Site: brandenburg
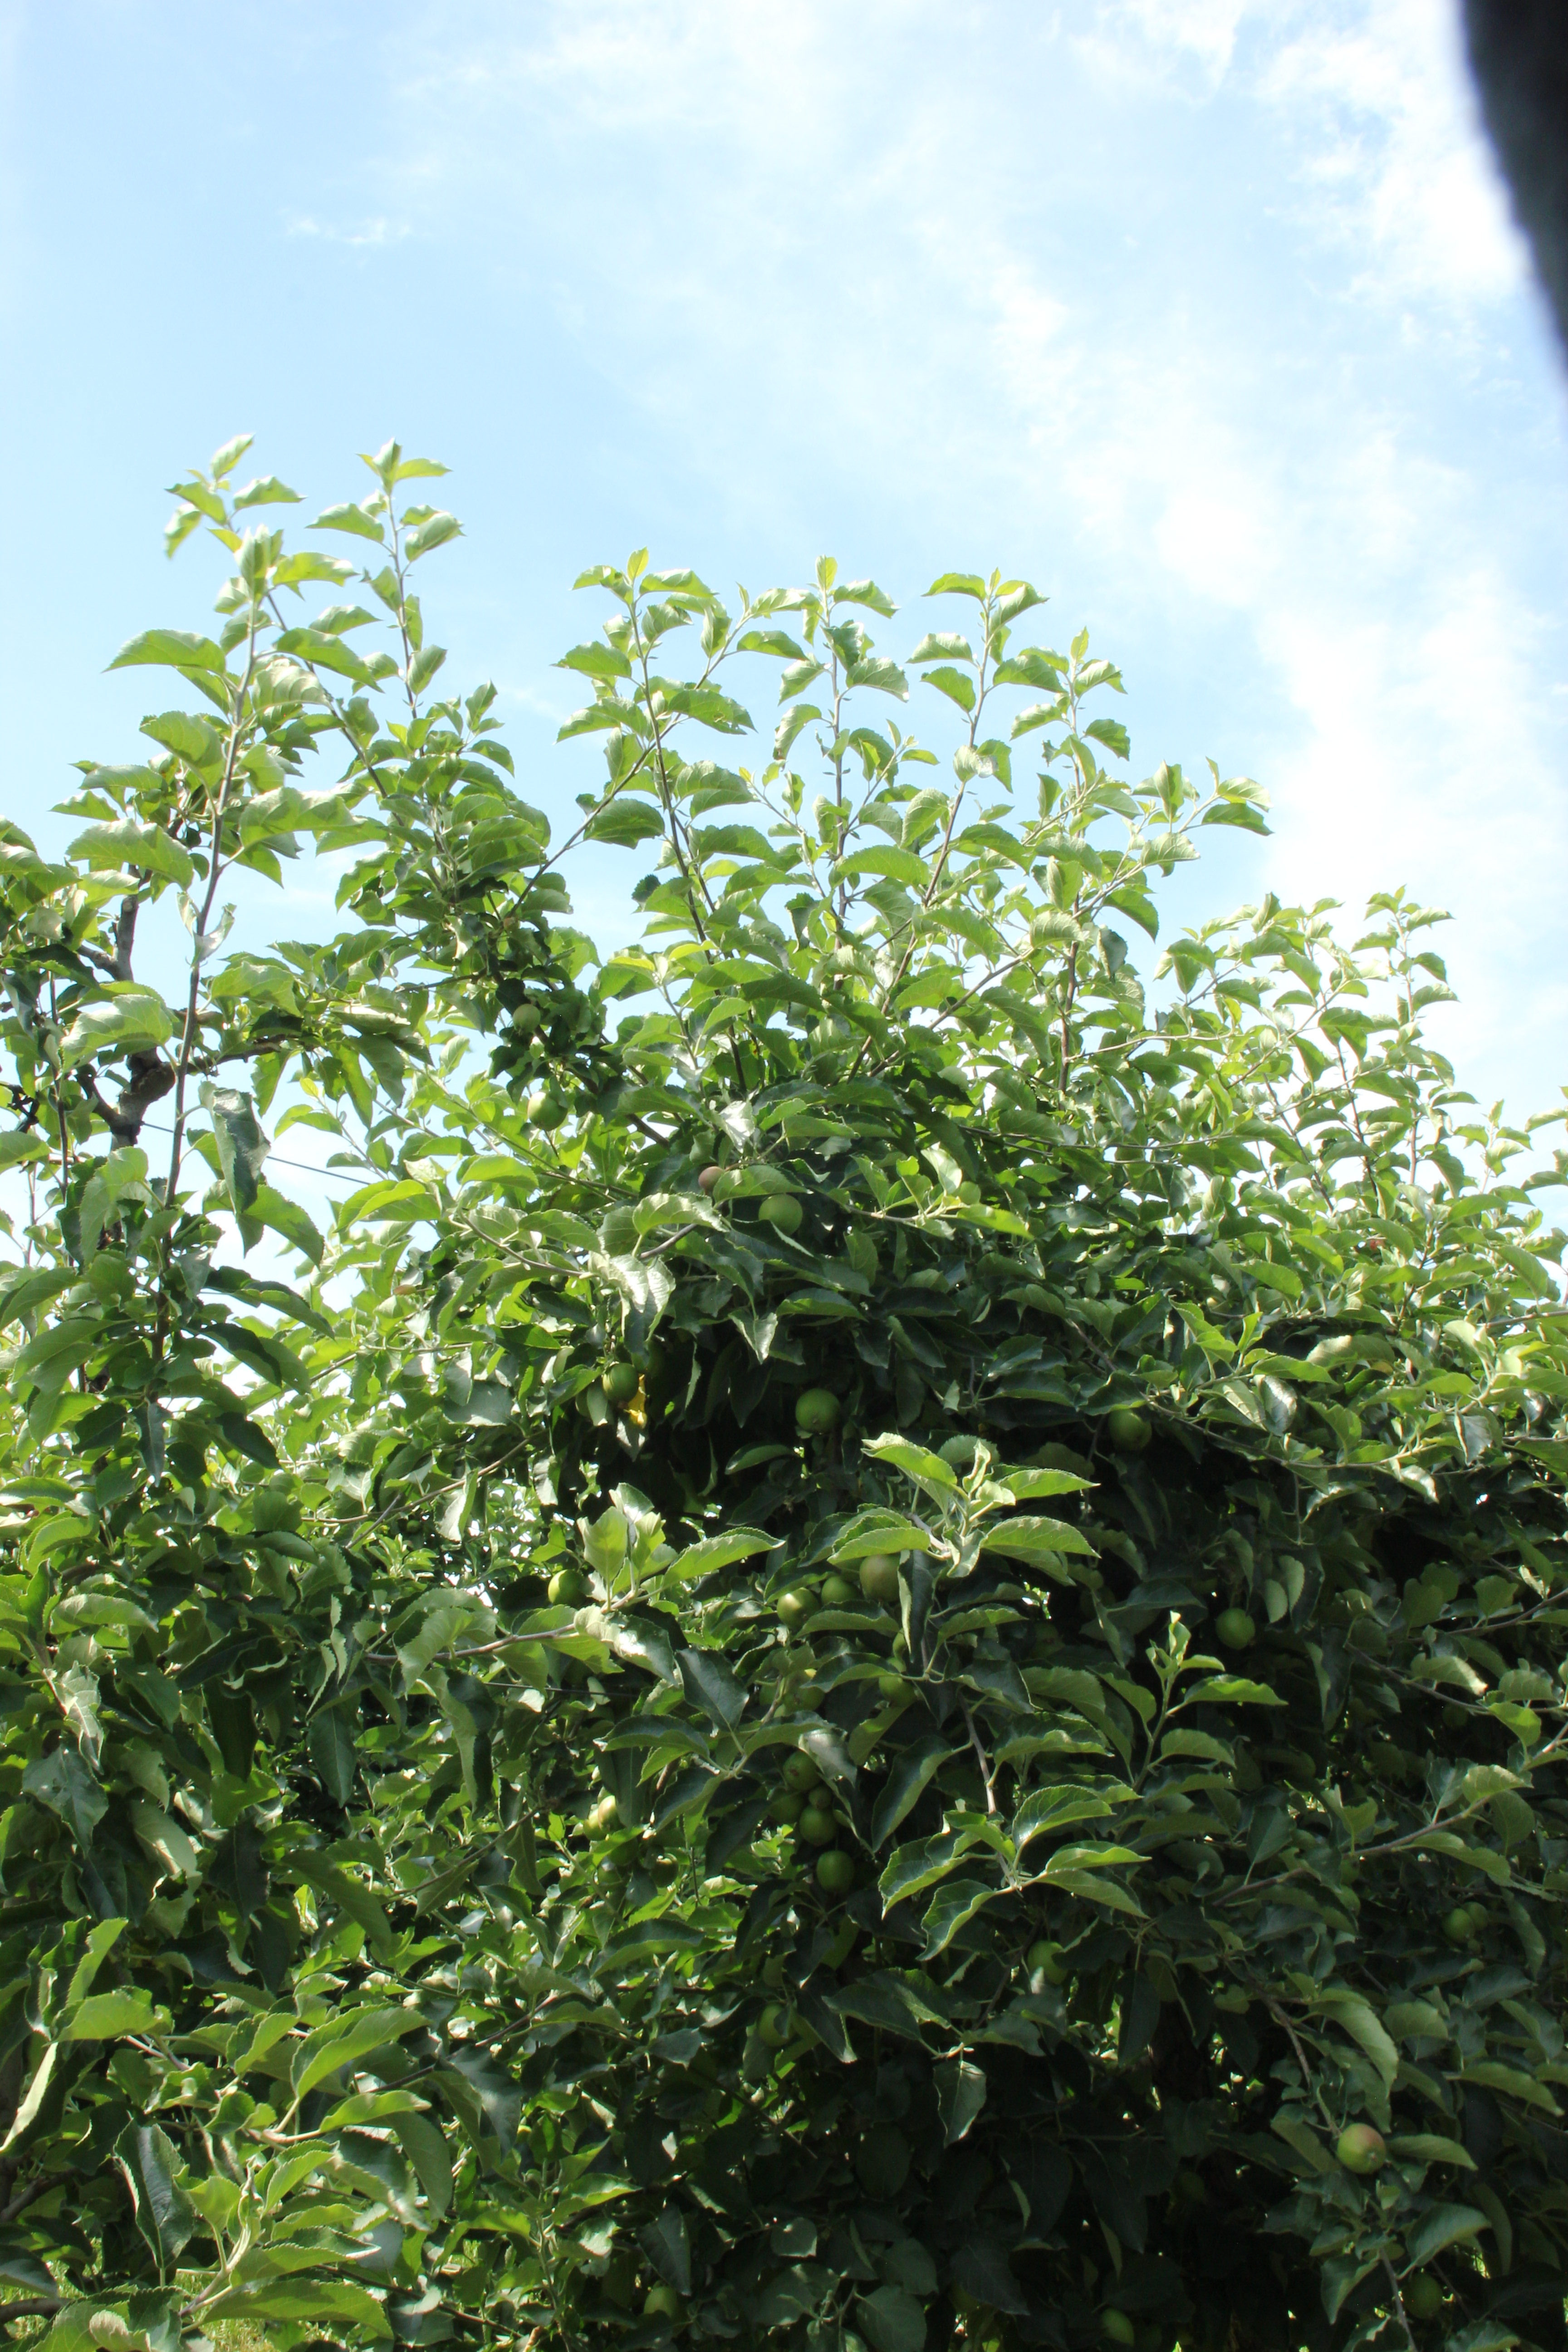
Growth stage (BBCH 74): Development of fruit